Beit Shemesh

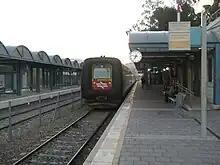
Beit Shemesh Railway Station

Bus transportation within Beit Shemesh and most inter-city routes is operated by Tnufah and Beit Shemesh Express as of 2021, replacing the former Superbus, which began service on 5 January 2009. The Egged Bus Cooperative, which previously operated all bus service in and to Beit Shemesh, still operates to some distant cities but no longer operates from Beit Shemesh to Jerusalem. Nateev express operates busses to Tsfat and Netivot.